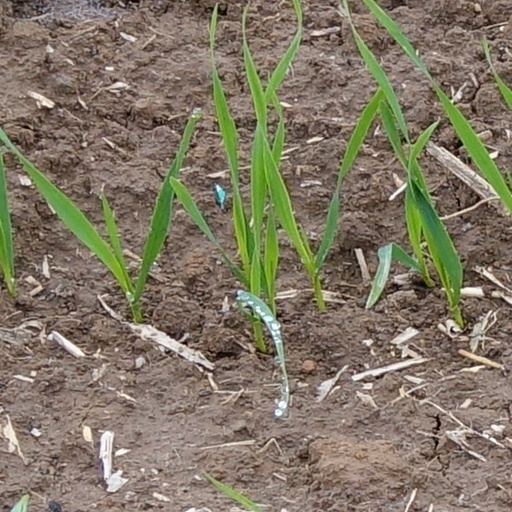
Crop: wheat